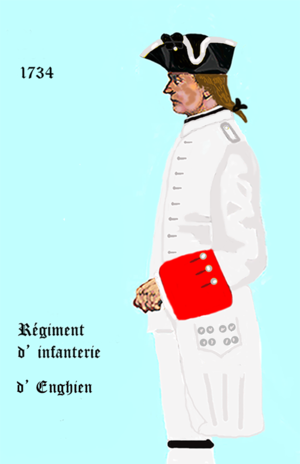
Uniformes de l' infanterie française conformément àu décret d' application de 1734. À „LES UNIFORMES ET LES DRAPEAUX DE L'ARMÉE DU ROI“ Marseille 1899. N° 117
Le 117ᵉ régiment d'infanterie est un régiment d'infanterie de l'Armée de terre française créé sous la Révolution à partir de la 117ᵉ demi-brigade de première formation.
Le régiment d'Enghien est un régiment d'infanterie du royaume de France, créé en 1706, devenu sous la Révolution le 93ᵉ régiment d'infanterie de ligne.